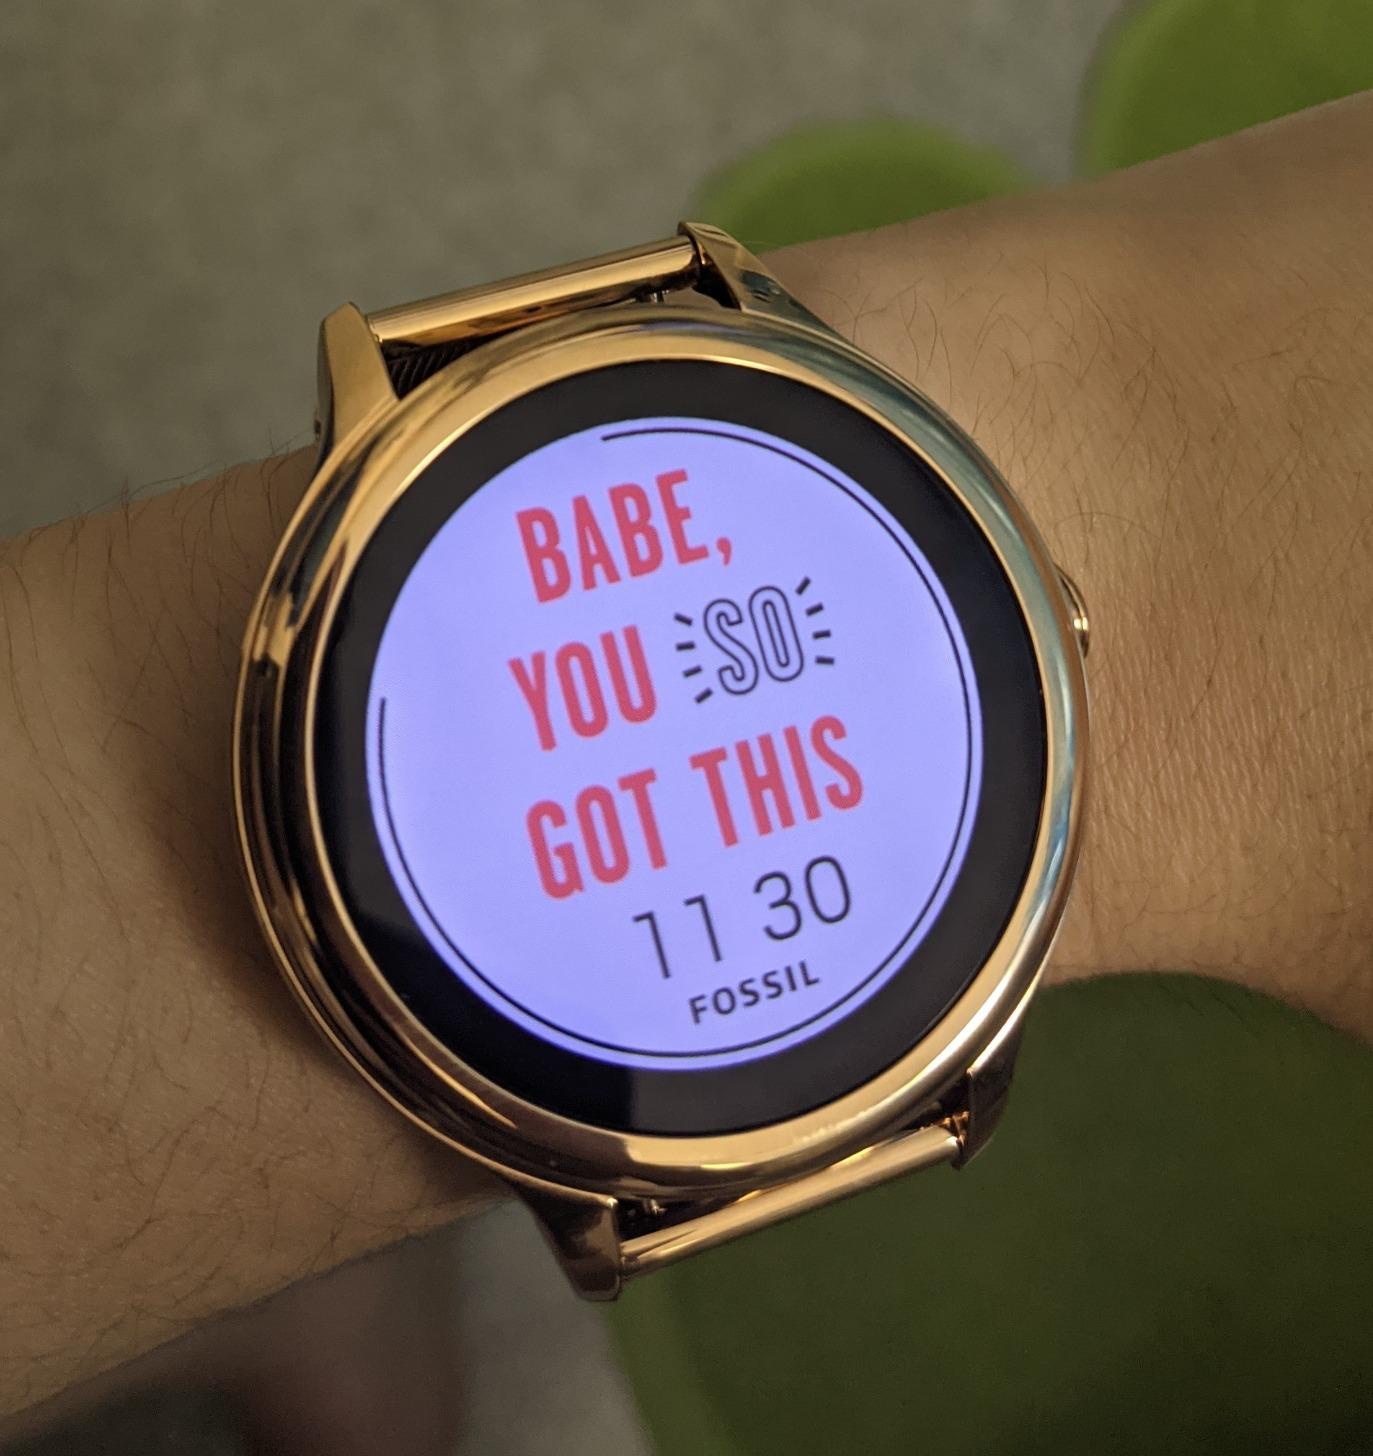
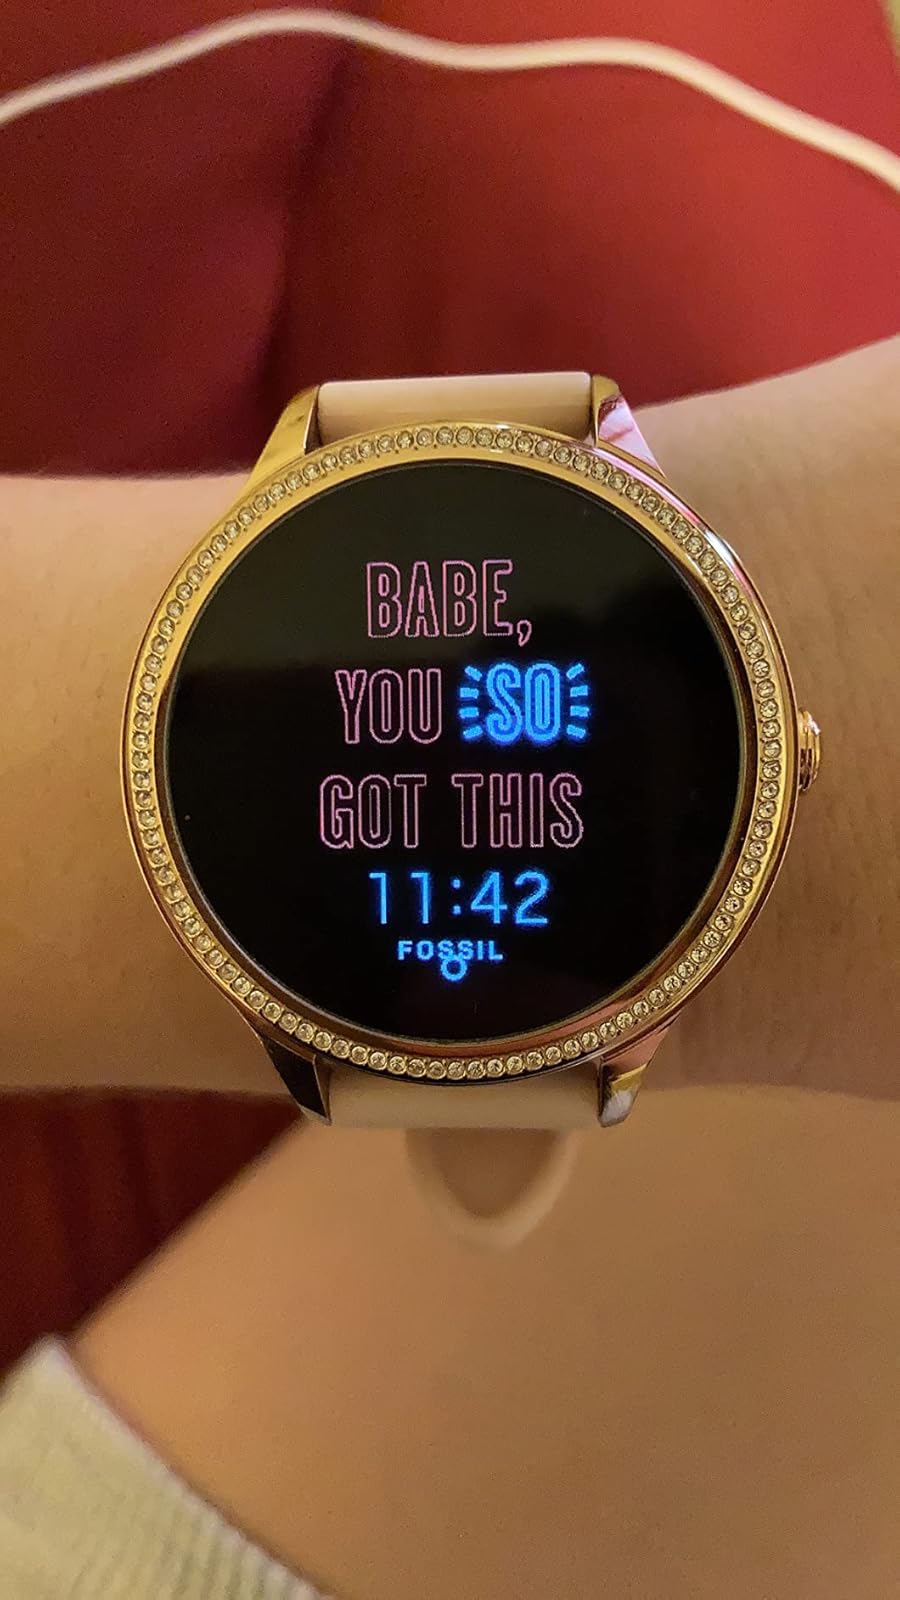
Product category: smartwatch
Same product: no